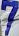
Number: 7